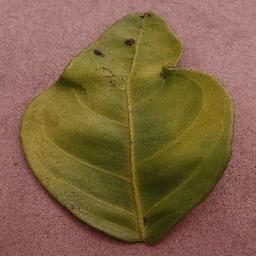
Label: Orange___Haunglongbing_(Citrus_greening)